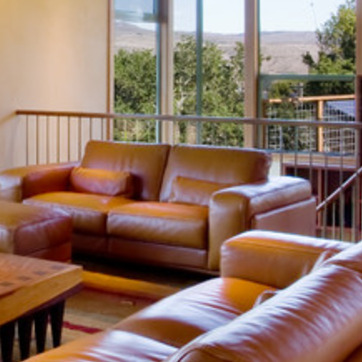
Material: leather